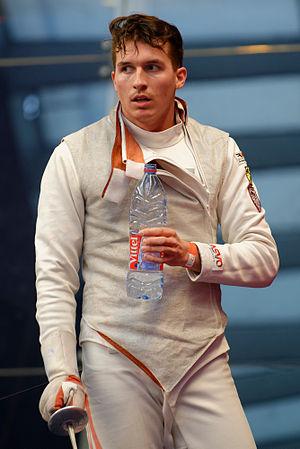
L'Autrichien René Pranz pendant son 32e de finale contre l'Ukrainien Rostyslav Hertsyk au Challenge international de Paris (Coupe du monde de fleuret hommes).